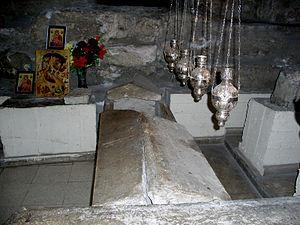
L'église Saint-Lazare de Larnaca, qui date de la fin du IXᵉ siècle, fut construite à l'emplacement du tombeau de Lazare de Béthanie qui, après sa résurrection, se serait rendu à Chypre, où il fut ordonné évêque par Saint Barnabé et il y aurait exercé son ministère.